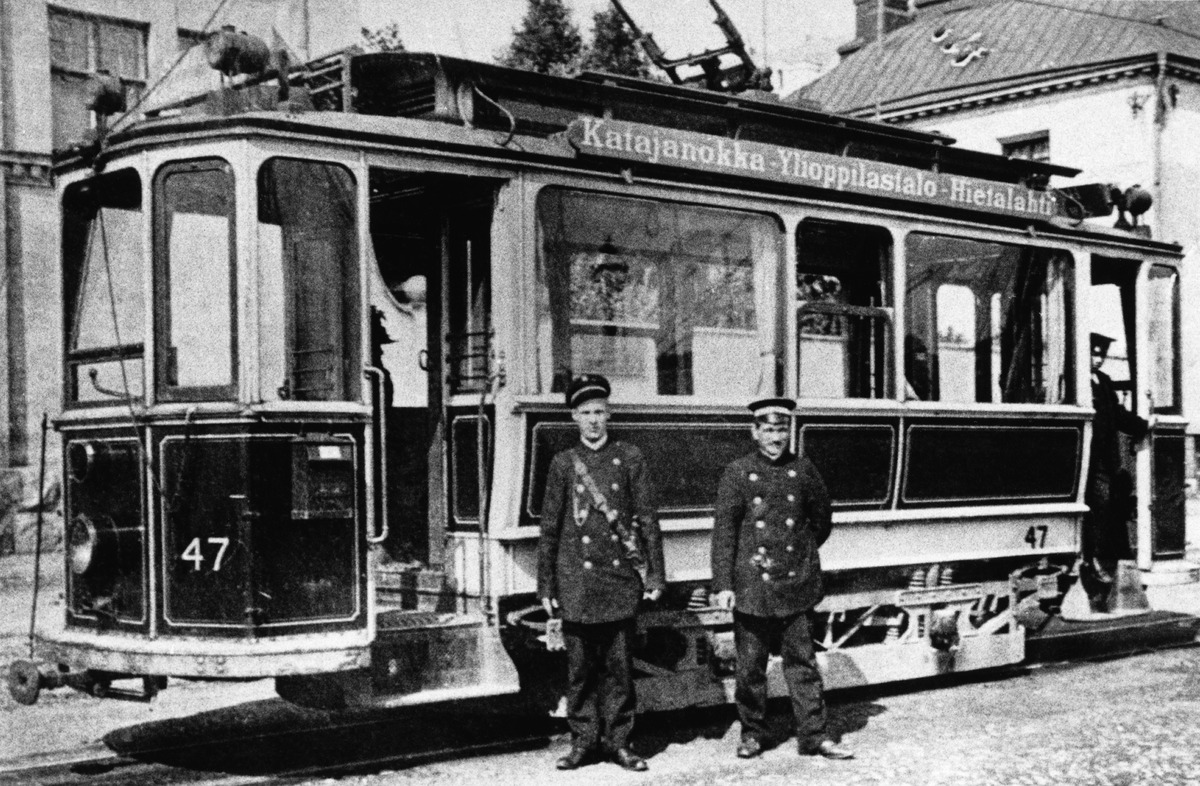
Asean valmistama "Svenski"- raitiovaunu sekä virka-asuiset kuljettaja ja rahastaja Töölön raitiovaunuhallin pihalla
sisällön kuvaus: Asean valmistama "Svenski"- raitiovaunu sekä virka-asuiset kuljettaja ja rahastaja Töölön raitiovaunuhallin pihalla. Vasemmalla rahastaja August Manelius. mustavalkoinen
Ajankohta: kuvausaika 1913
Paikka: Suomi, Uusimaa, Helsinki, Töölö Helsinki, Taka-Töölö Helsinki, Eino Leinon katu 1-5
Aiheet: Helsingin Raitiotie- ja Omnibus Osakeyhtiö HRO - Spårvägs- och Omnibus Aktiebolaget i Helsingfors, liikenne joukkoliikenne, raideliikenne raitioliikenne, maakulkuneuvot raitiovaunut, ammatit rahastajat kuljettajat